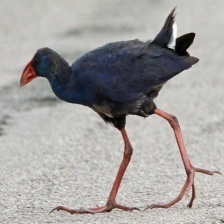
Species: PURPLE SWAMPHEN
Scientific name: PORPHYRIO PORPHYRIO
ImageNet parent category: european_gallinule